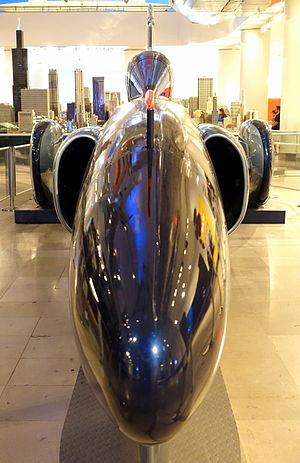
Craig Breedlove, né le 23 mars 1937 est un pilote automobile américain, détenteur de plusieurs records de vitesse terrestre.